CE Vendrell

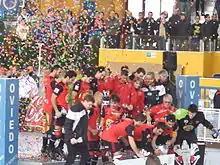
Vendrell players celebrate the 2013 Copa del Rey, the club's first title.

Founded in 1913, Vendrell incorporated a rink hockey section in 1958. In 1976 it promoted for the first time to the first division.